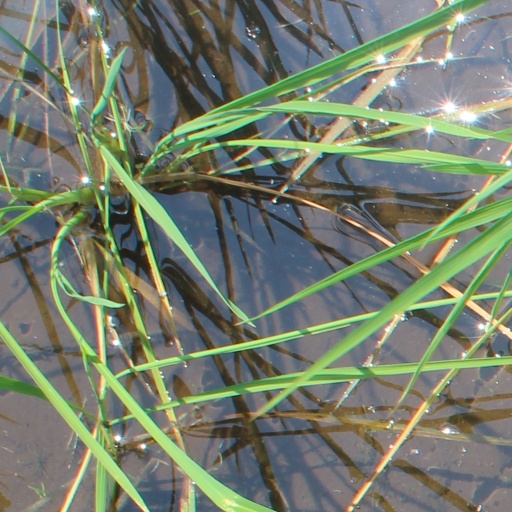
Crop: rice